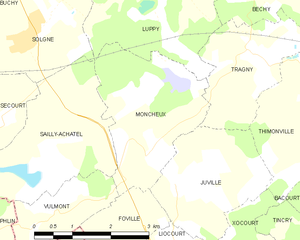
Moncheux est une commune française située dans le département de la Moselle en région Grand Est.